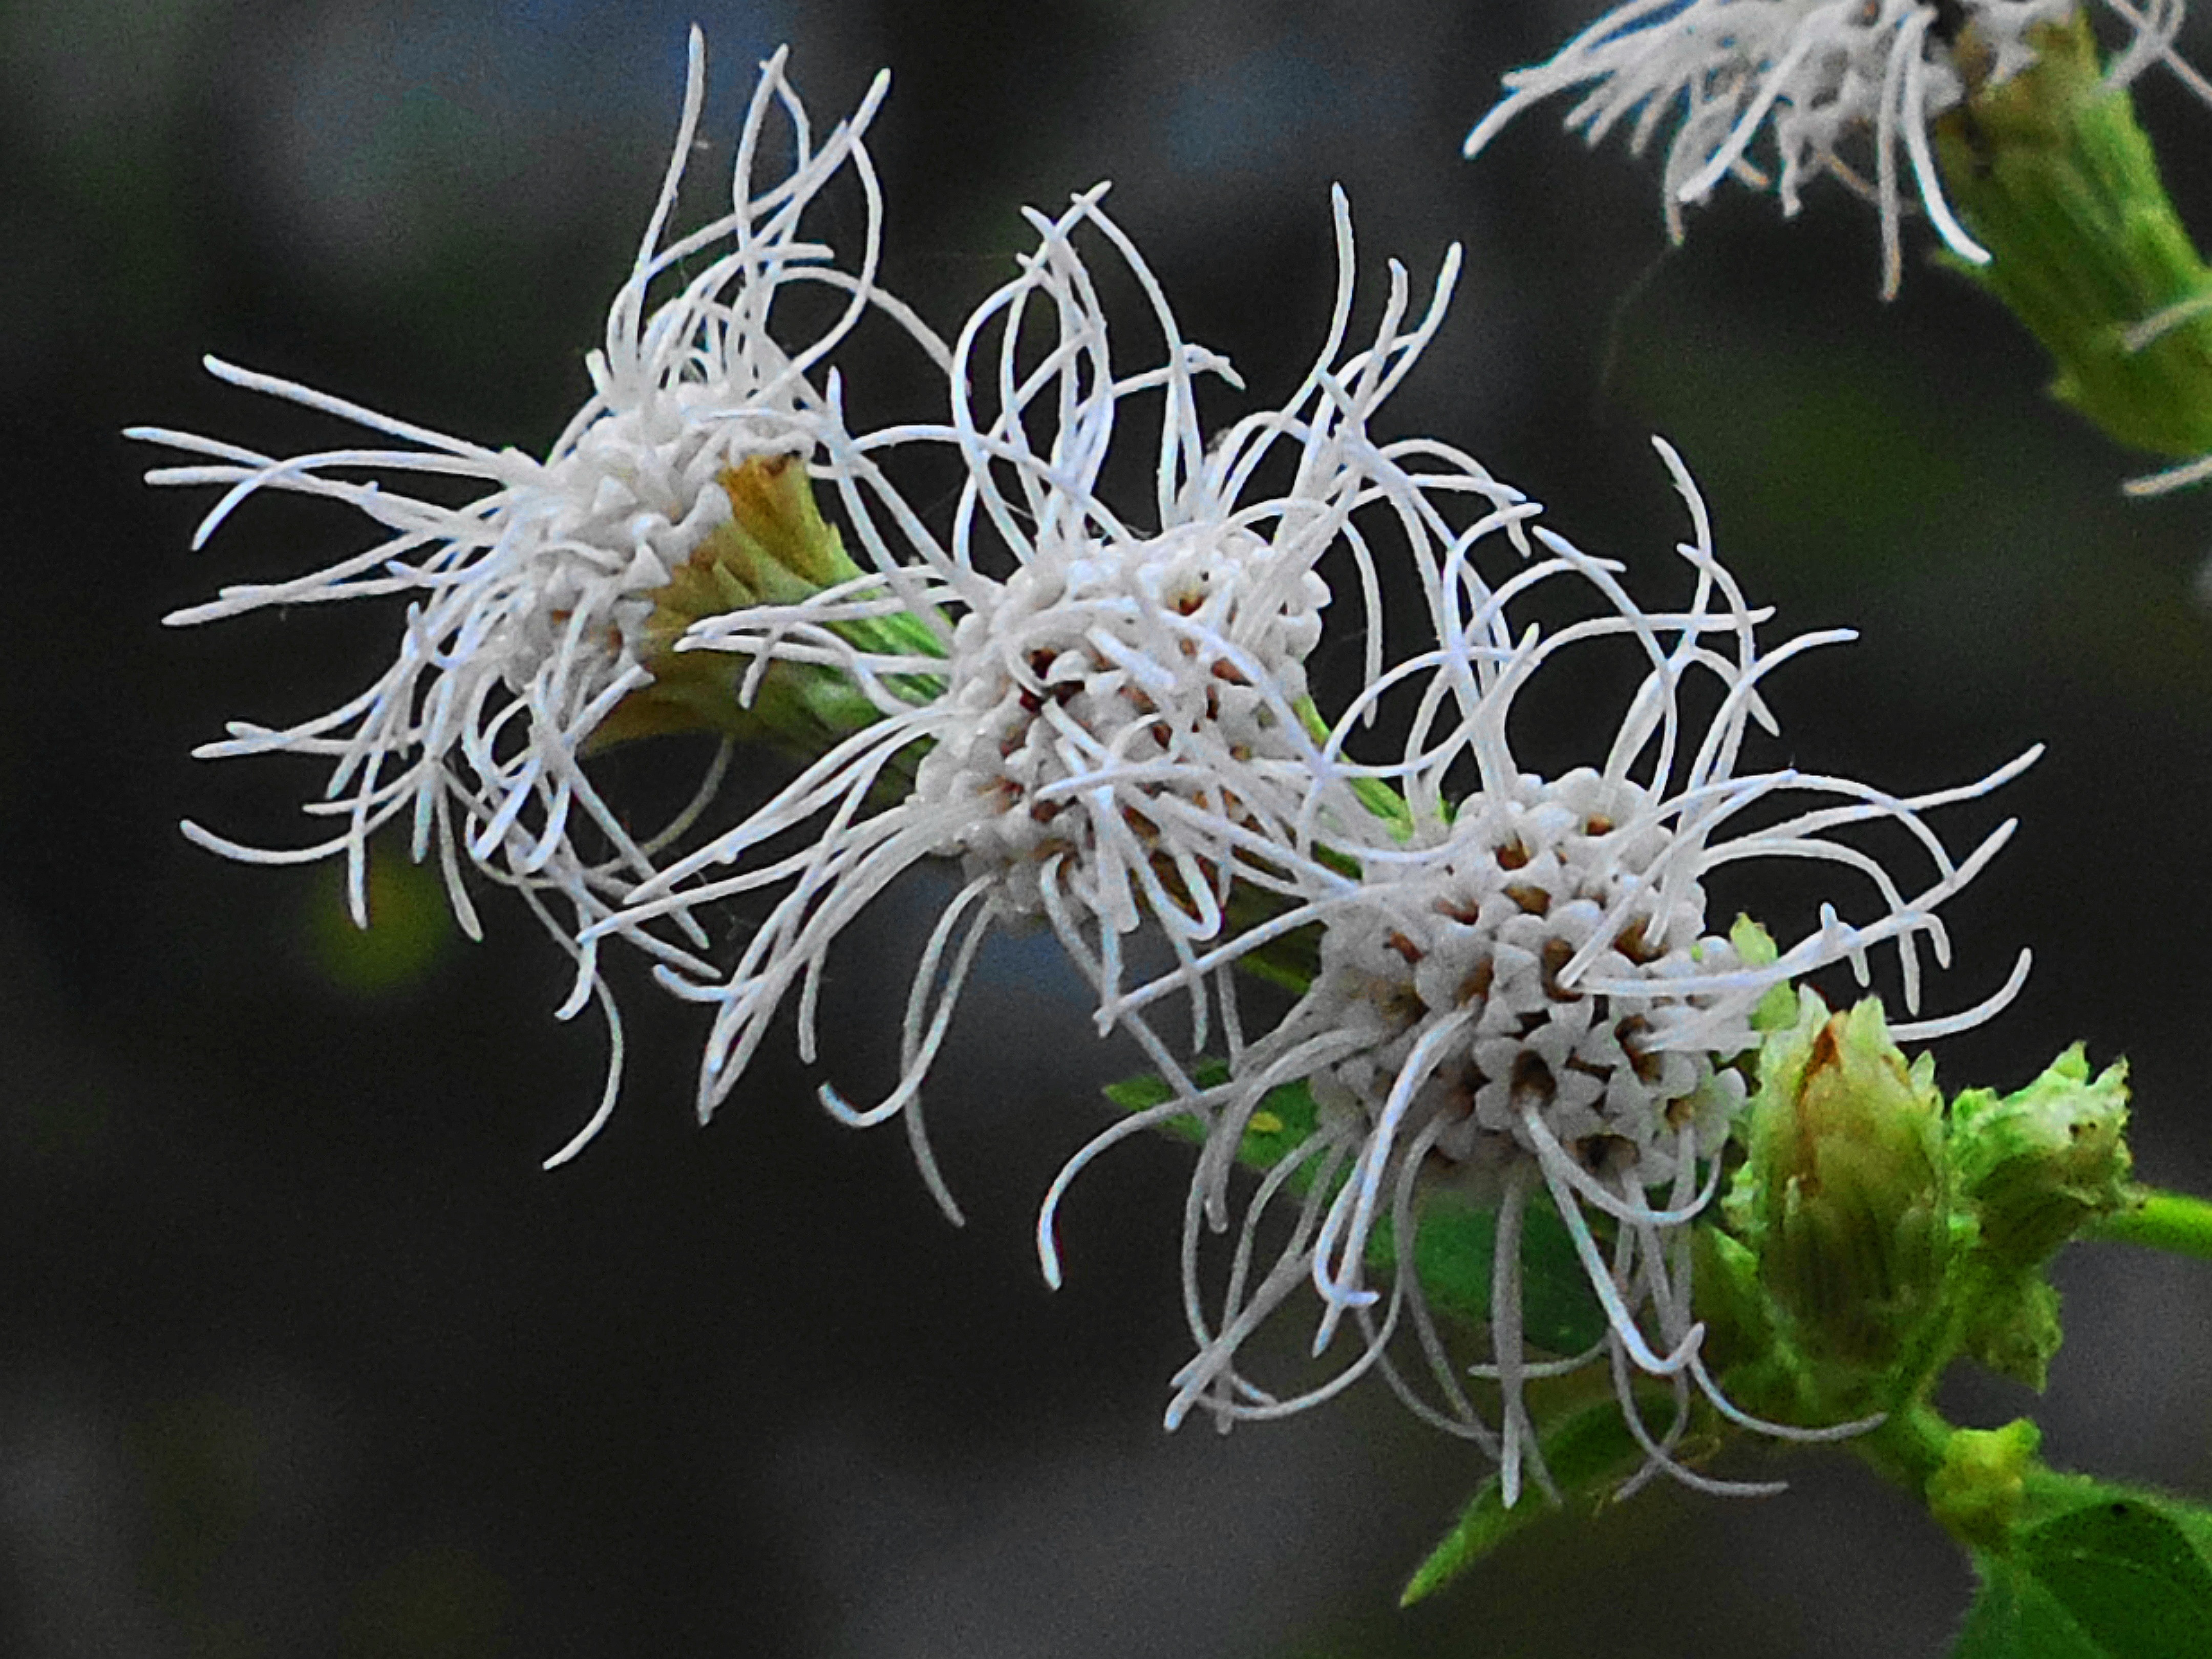
nature, branch, blossom, plant, white, leaf, flower, rural, young, spring, green, color, botany, flora, season, twig, wildflower, flowers, close up, shrub, floristry, near, macro photography, flowering plant, developing, land plant